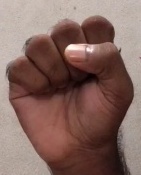
ASL sign: S